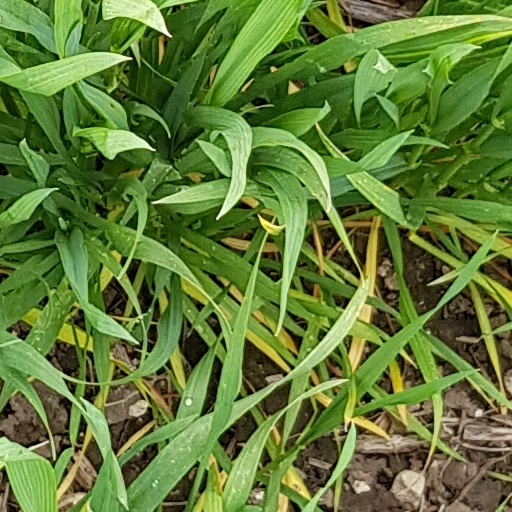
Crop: wheat